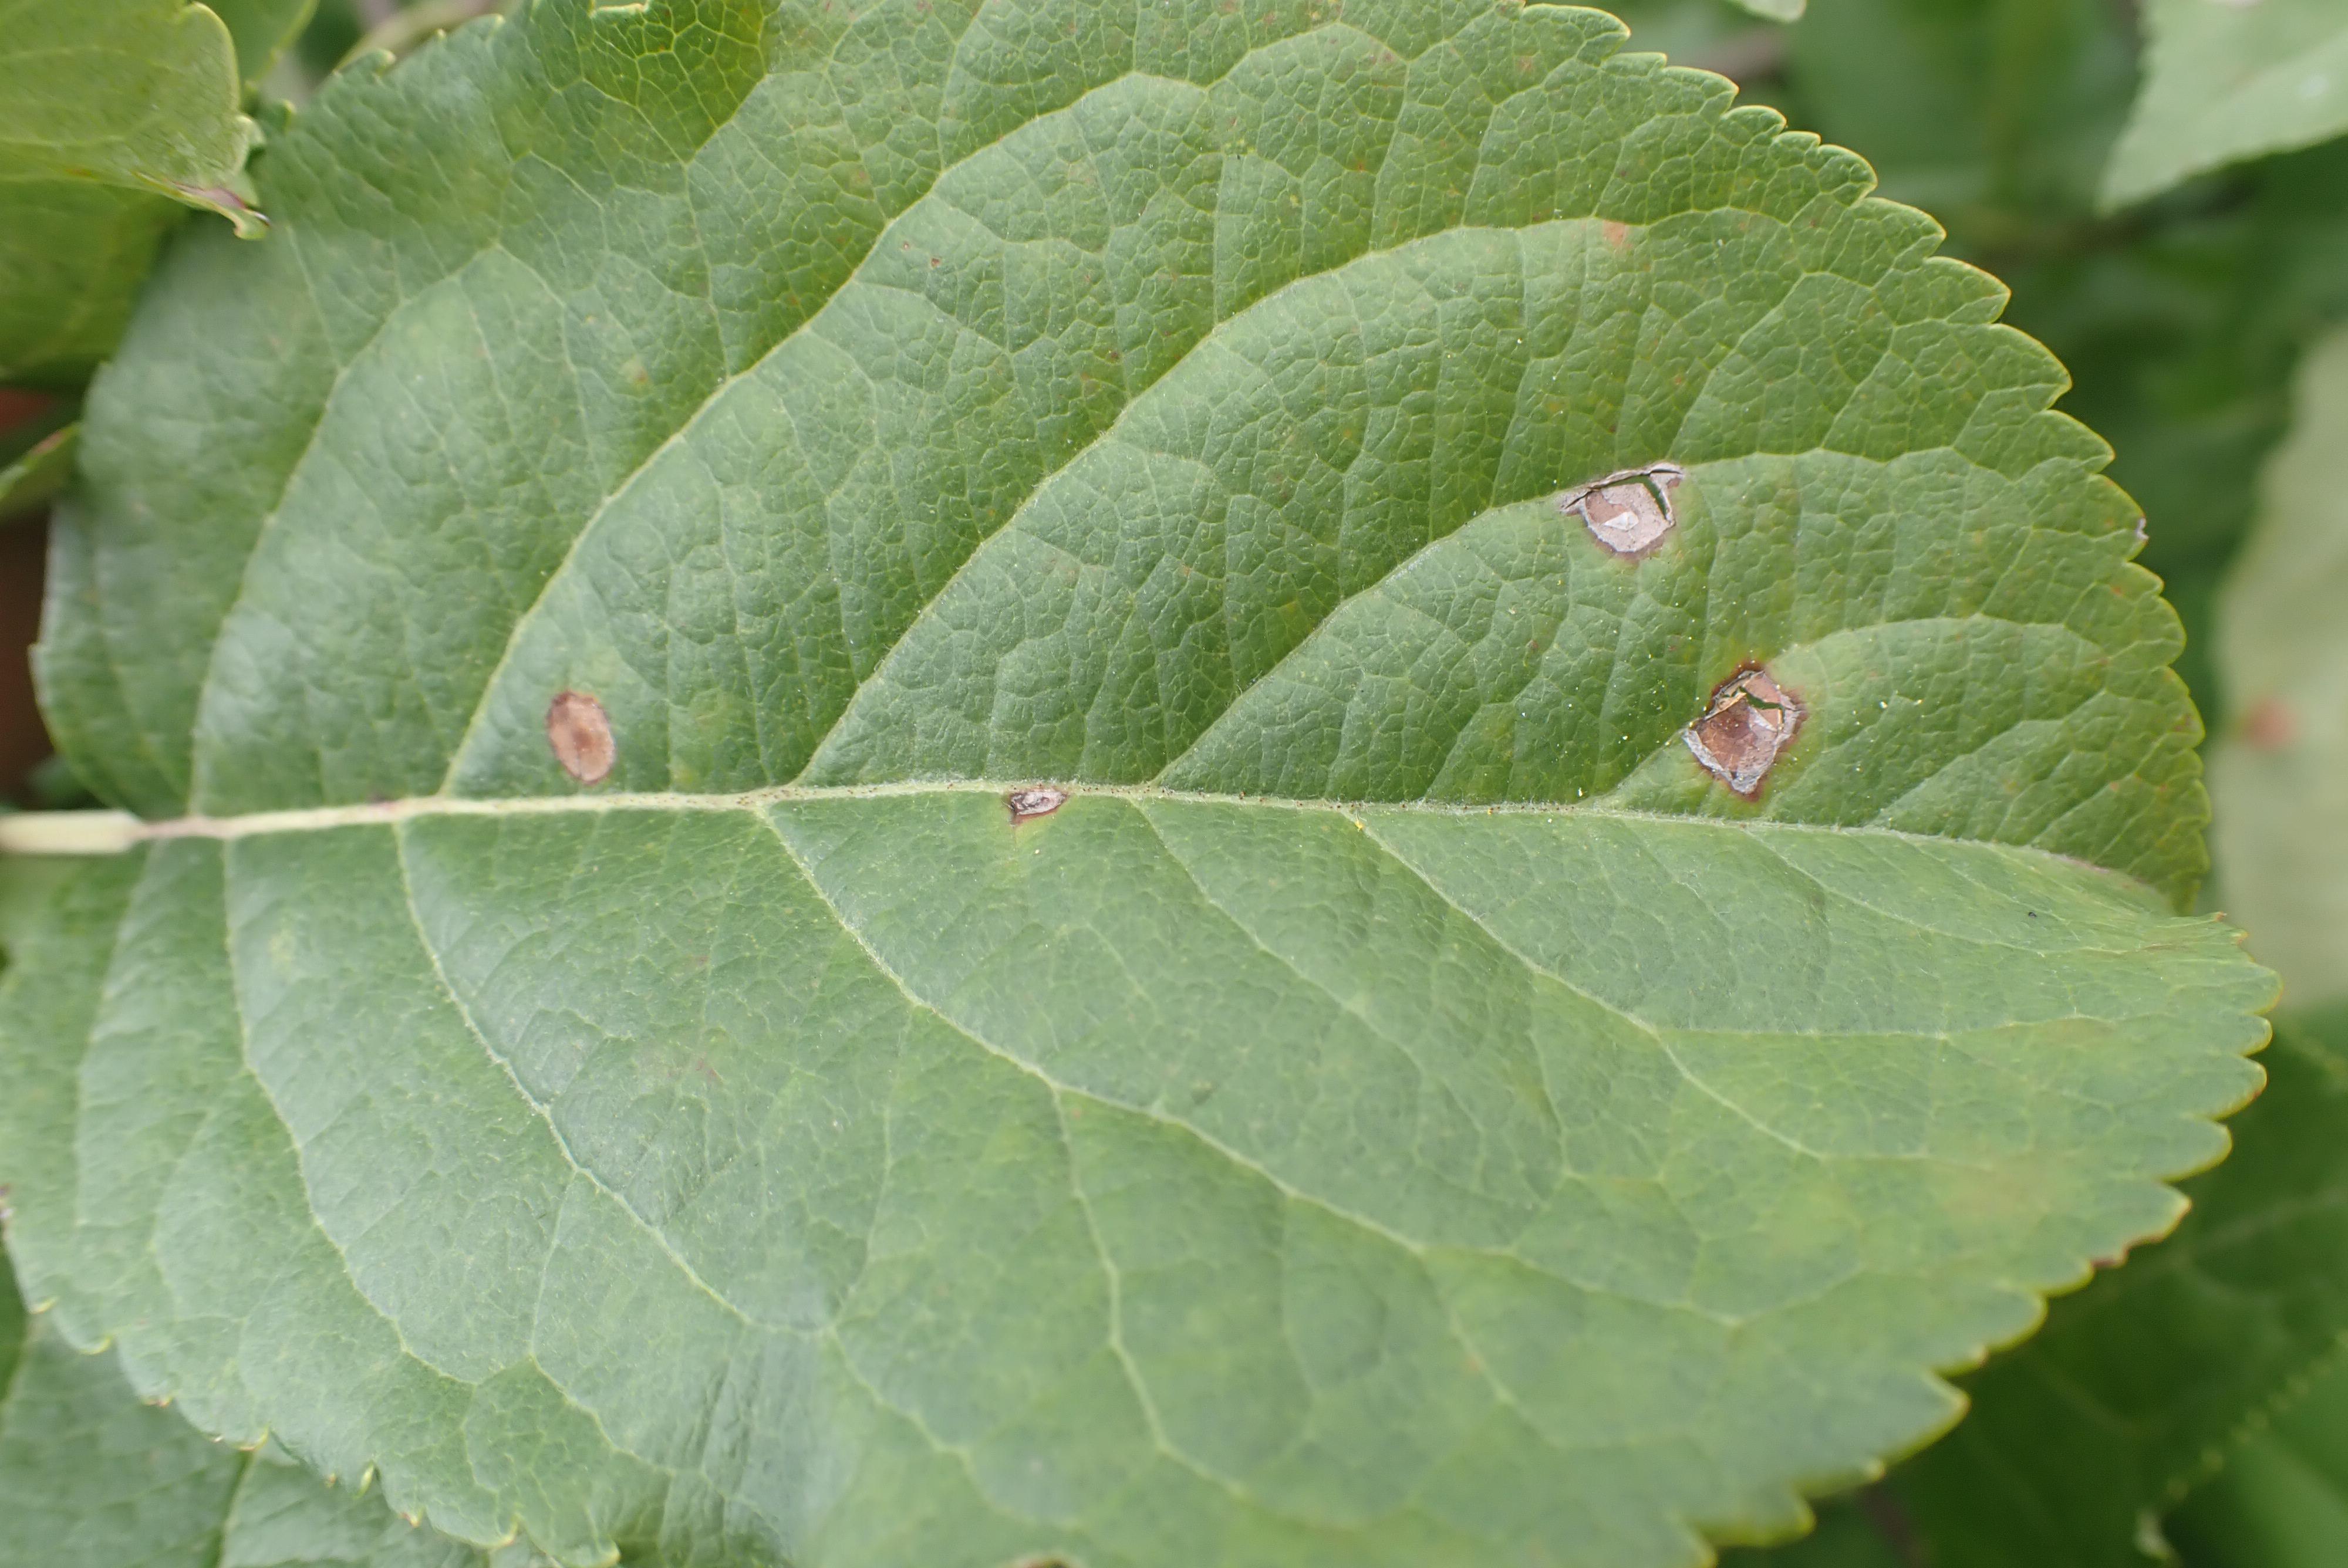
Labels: frog_eye_leaf_spot